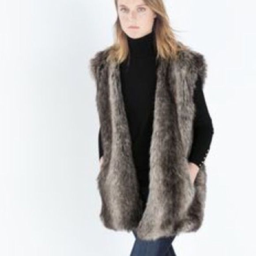
this vest looks amazing if you like oversized vests !